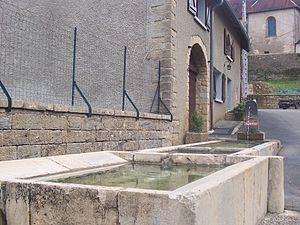
Fontaine Rue de la Cure Vieilley
Vieilley est une commune française située dans le département du Doubs en région Bourgogne-Franche-Comté.